Jameis Winston

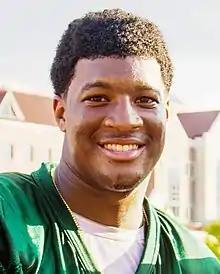
Winston in 2013

Prior to the 2013 season, Winston was named Florida State's starting quarterback. In his college debut, he completed 25 of 27 passes with four passing touchdowns along with a rushing touchdown in a 41–17 victory over the University of Pittsburgh.